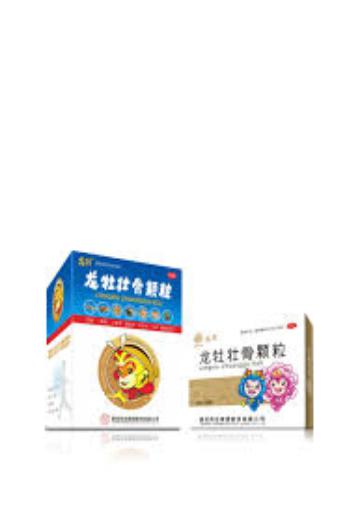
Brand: longmu-2
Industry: Medical